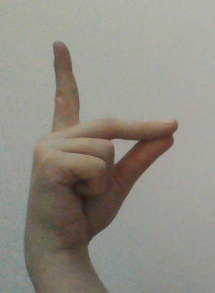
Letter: ta